Ma Nam Wat

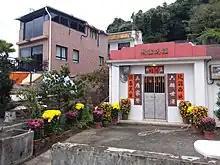
Wan Ancestral Hall in Ma Nam Wat.

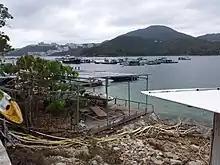
fish culture at Ma Nam Wat.

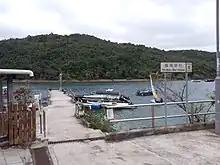
Public pier at Ma Nam Wat.

Ma Nam Wat is a village in the Hebe Haven area of Sai Kung District, Hong Kong. It is located on the Pak Sha Wan Peninsula aka. Ma Nam Wat Peninsula.